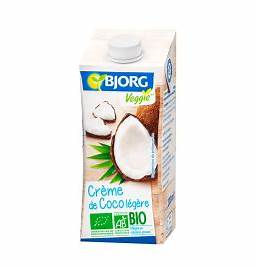
Waste category: cardboard